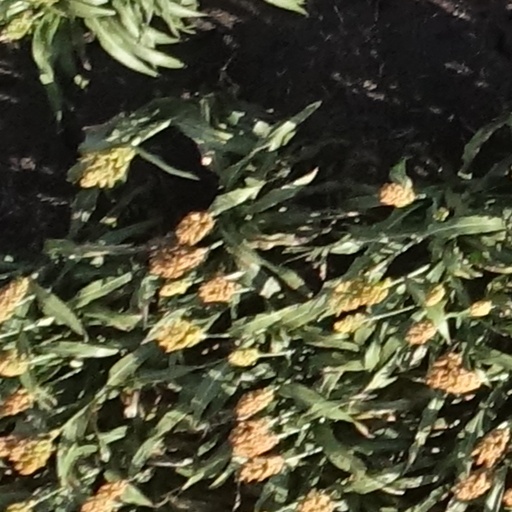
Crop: sorghum